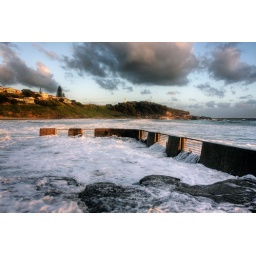
Ocean rock pool at Yamba beach with waves breaking over